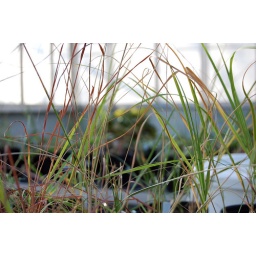
American beach grass helps build sand dunes. Its long root system hold sand in place.